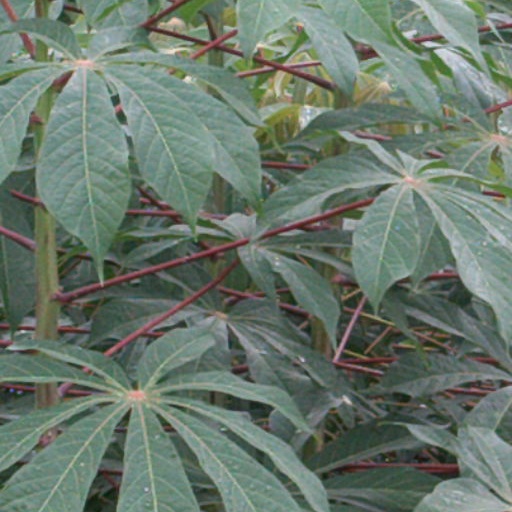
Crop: cassava